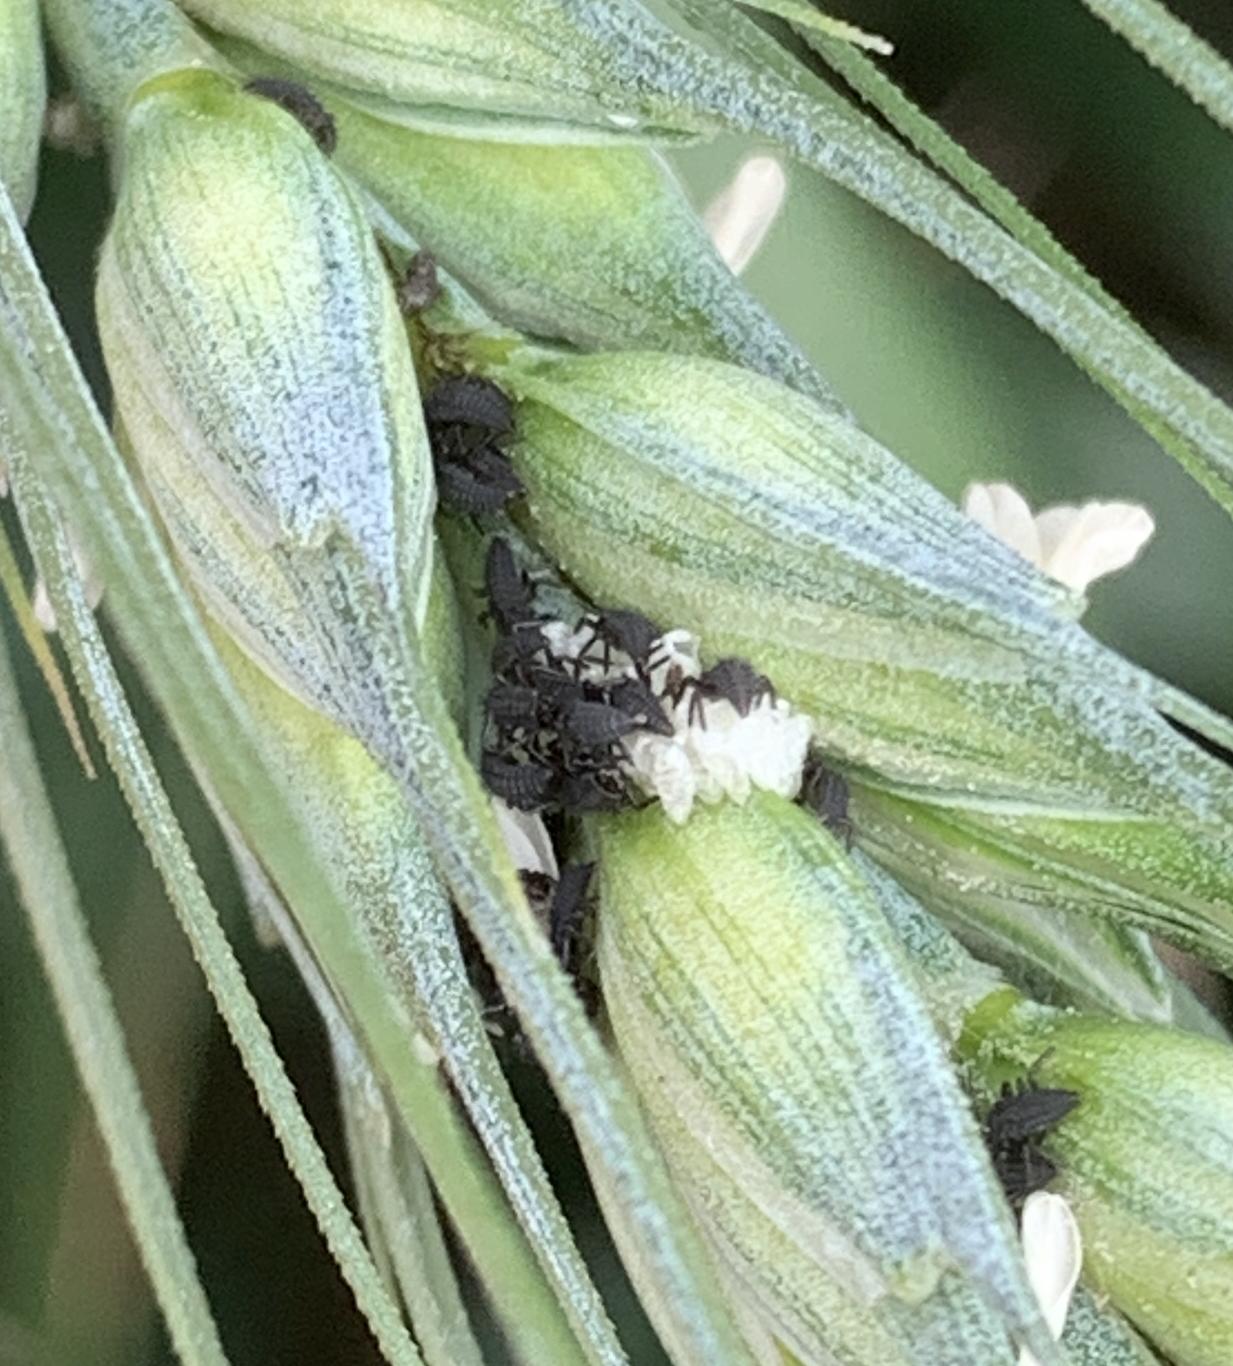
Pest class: bird_cherry_oat_aphid